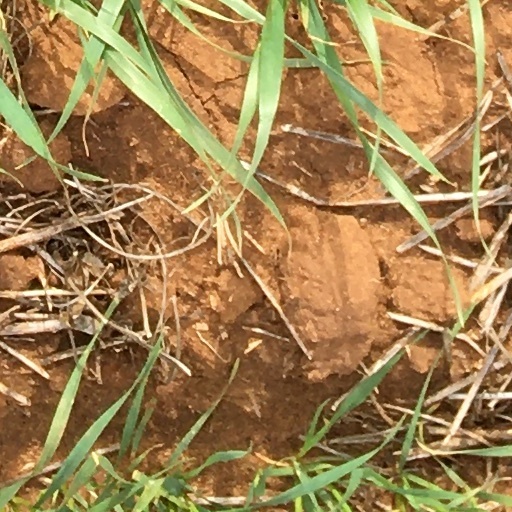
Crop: wheat